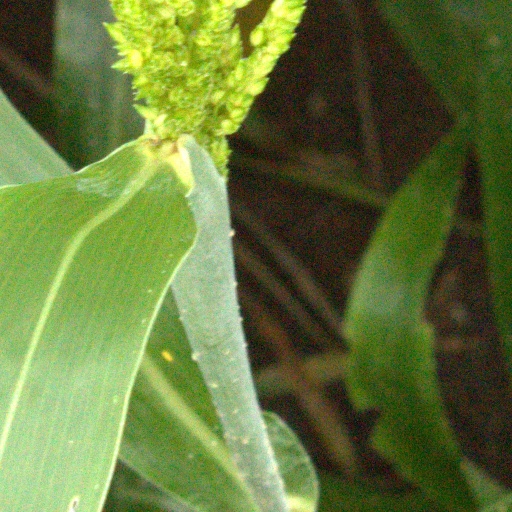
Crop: sorghum